Battle of Porto Bello (1739)

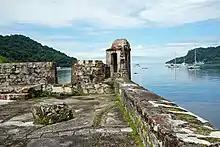
Ruins of the fortress of San Jeronimo, Portobelo.

The capture of Porto Bello was welcomed as a triumph throughout Britain and America, and the name of Portobelo came to be used in commemoration at a variety of locations, such as the Portobello Road in London, the Portobello district of Edinburgh and also in Dublin; as well as Porto Bello in Virginia and Porto Bello in St. Mary's County, Maryland. The victory was particularly well received in the North-American British colonies, where the Spanish had been preying on British shipping.